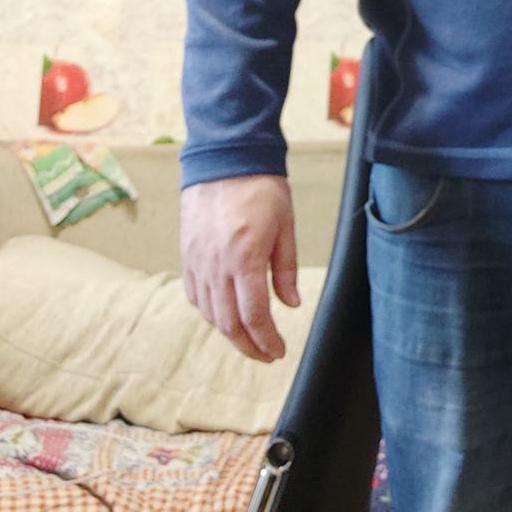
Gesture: no_gesture